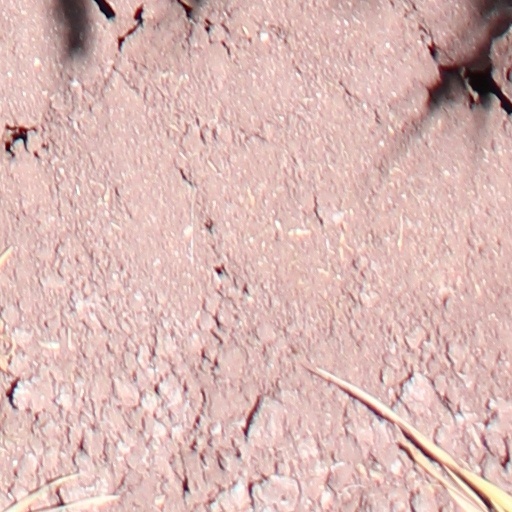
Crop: wheat